Sir Charles Hudson, 1st Baronet

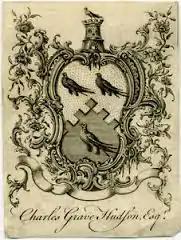
bookplate

Sir Charles Grave Hudson, 1st Baronet (3 April 1730 – 24 October 1813) married well and became the owner of Wanlip Hall in Leicestershire. He was a director of the South Sea Company and became a High Sheriff of Leicestershire in 1783. He became a baronet on 21 June 1791.